Biology by Team

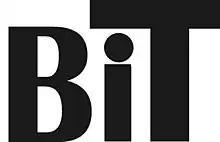
BIT logo

Students at upper secondary schools who are especially interested in biology can deepen their knowledge and broaden their competence in experimental biology within the framework of this contest.